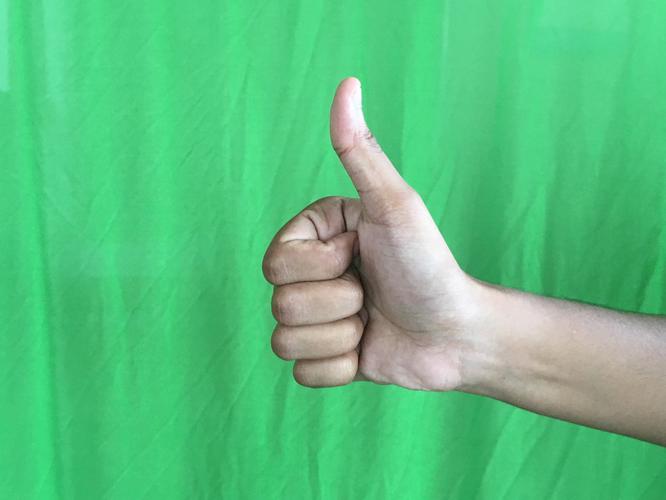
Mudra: Sikharam
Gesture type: single_hand